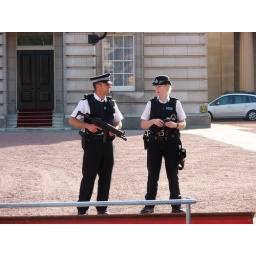
These guards were actually armed with machine guns - unlike the poor chap in the big hat with the silly rifle.